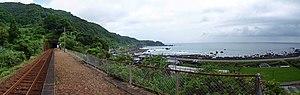
La gare de Tosa-Shirahama est une gare ferroviaire japonaise de la ligne Nakamura, située sur le territoire de la municipalité Kuroshio, dans la préfecture de Kōchi.